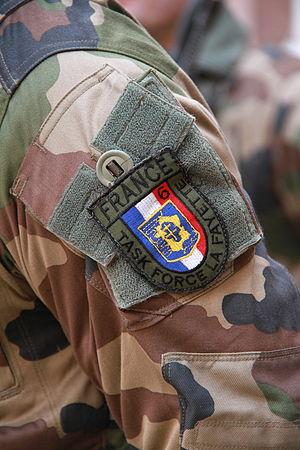
Prise d'armes au Palais du gouverneur militaire de Strasbourg, le 31 janvier 2013, en présence du général Bertrand Ract-Madoux, chef d’état-major de l’armée de terre à l’occasion du retour en France de la Task force Lafayette.
La Légion étrangère est un corps de l'Armée de terre française disposant d'un commandement particulier et comportant plusieurs spécialités : infanterie, cavalerie, génie et troupes aéroportées. La Légion est également indépendante du point de vue de son recrutement.
La brigade La Fayette est une unité interarmes et interarmées de circonstance des forces françaises en Afghanistan qui a été officiellement créée le 1ᵉʳ novembre 2009 dans le cadre d'une profonde réorganisation du dispositif français. Elle rassemble la majeure partie des unités de l'armée de terre française engagées dans la guerre d'Afghanistan de 2001 au sein de la Force internationale d'assistance et de sécurité. On assiste depuis 2011 à une baisse des effectifs avec le retrait programmé des forces de l'ISAF et elle est dissoute fin novembre 2012 après le retrait des forces combattantes françaises de Kapisa.
Les forces de l'armée française interviennent dans la guerre d'Afghanistan depuis fin 2001 dans deux opérations internationales distinctes : la force internationale d'assistance et de sécurité sous commandement de l'OTAN, et l'opération Enduring Freedom sous commandement américain. En 2010, elle est quatrième contributrice de la coalition. Les forces combattantes sont retirées fin 2012.